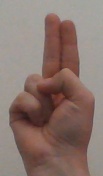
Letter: taa